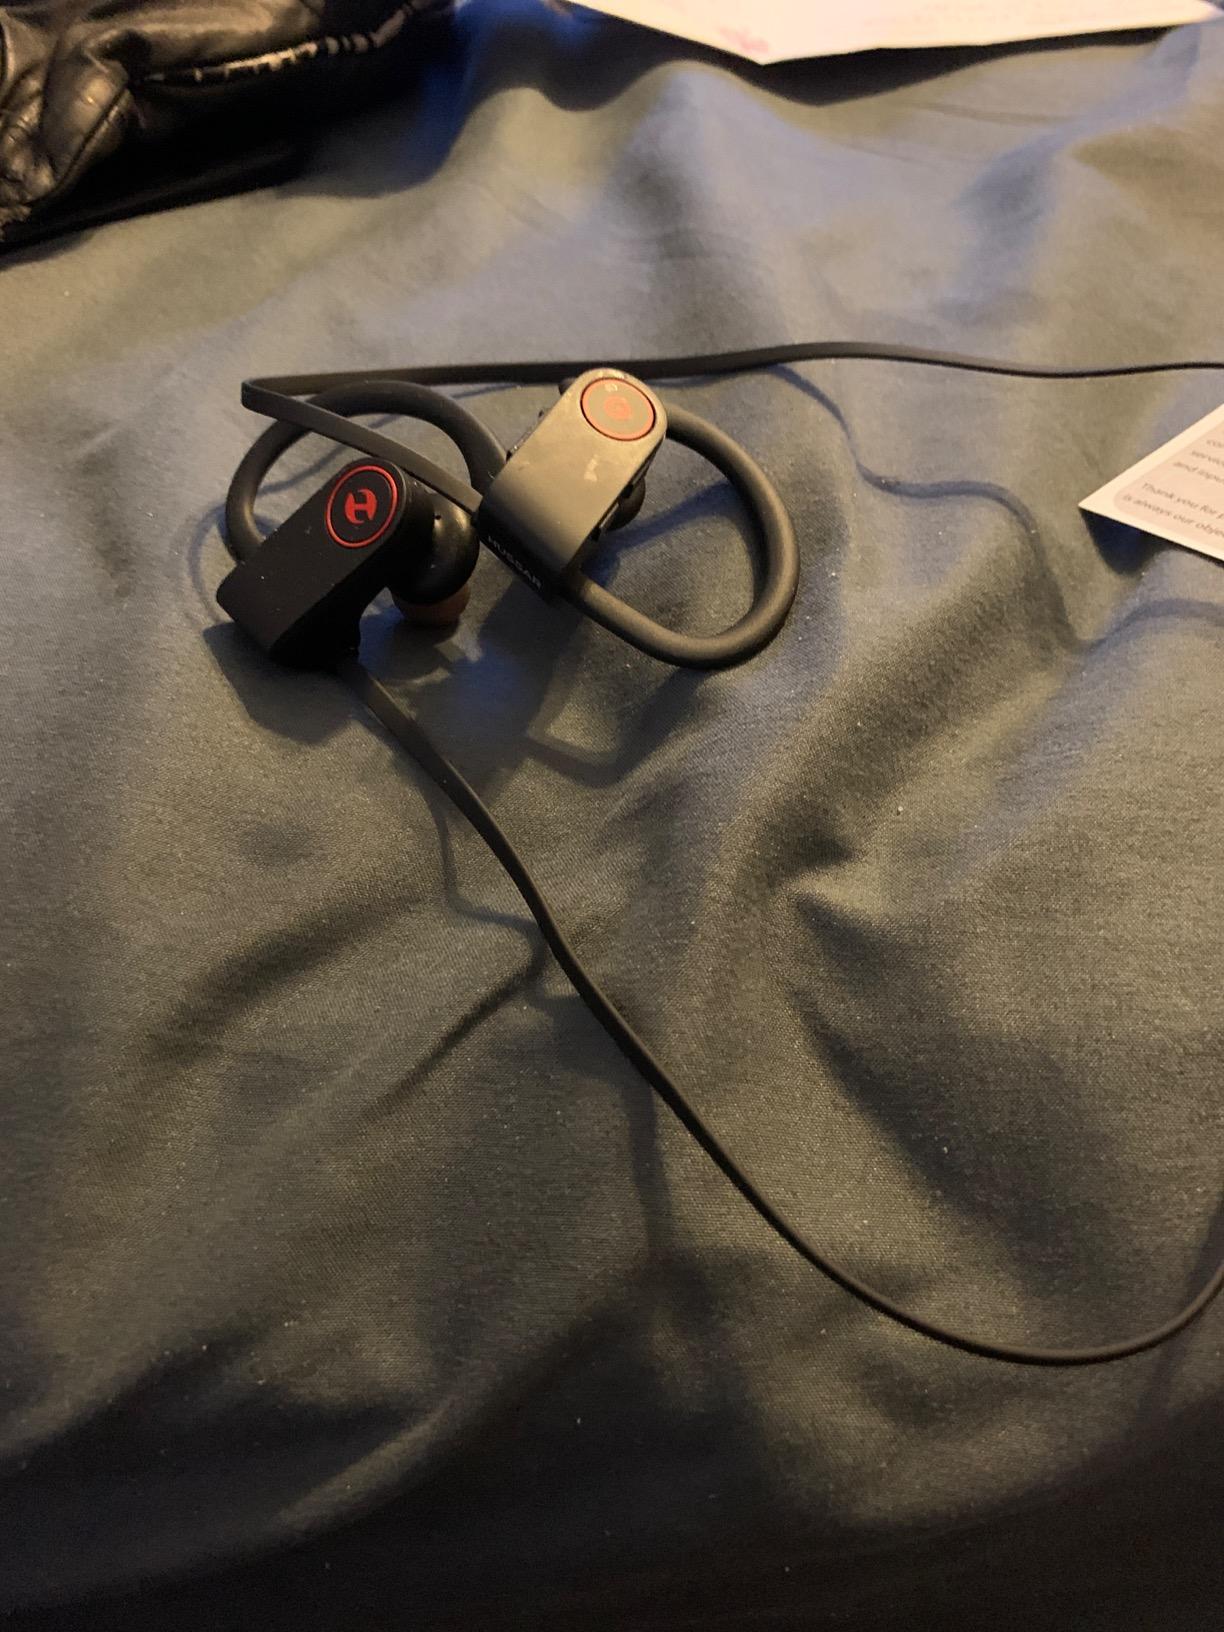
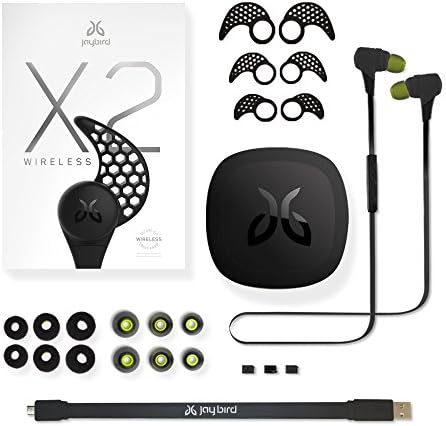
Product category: headphones
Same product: no